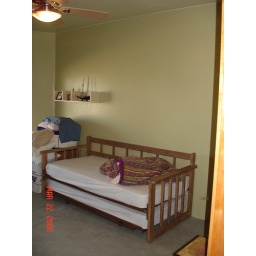
Day bed in guest bedroom